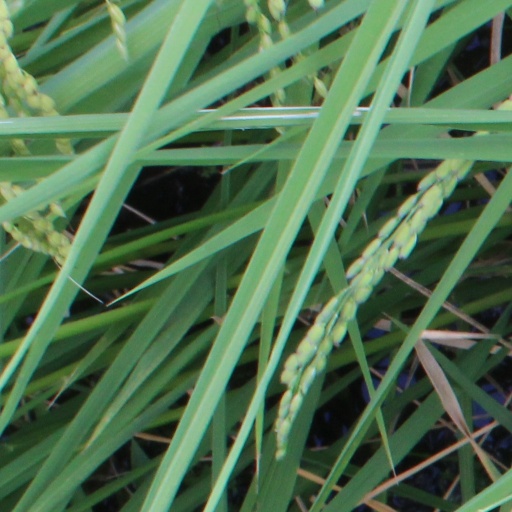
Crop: rice